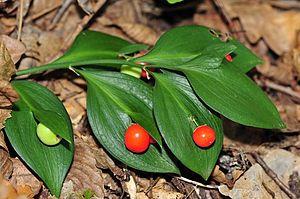
Ruscus est un genre de plantes de la famille des Asparagaceae.
Un cladode et un phylloclade sont des rameaux spécialisés ayant l'apparence d'une feuille et assurant les mêmes fonctions. Les cladodes sont courts, aplatis et formés d'un seul entrenœud. Les phylloclades sont constitués de plusieurs entrenœuds aplatis.
Ruscus hypoglossum est une espèce de plantes de la famille des Liliaceae selon la classification classique de Cronquist ou des Asparagaceae selon la classification phylogénétique APG III.